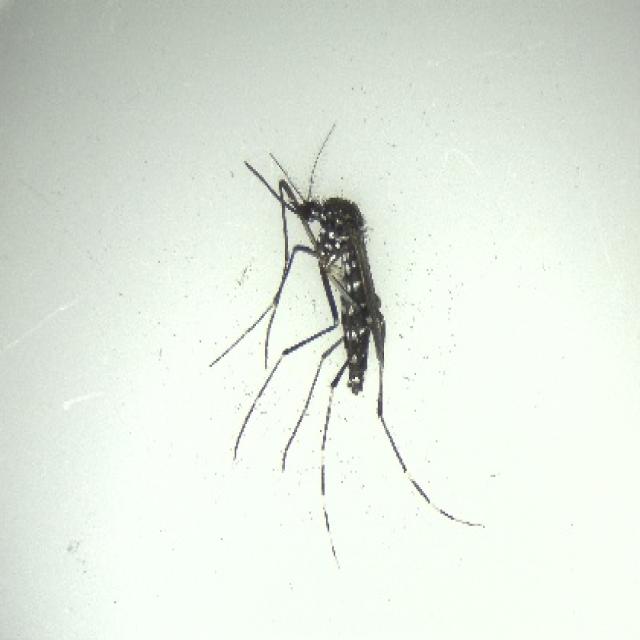
Species: aedes_albopictus